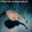
Label: ray